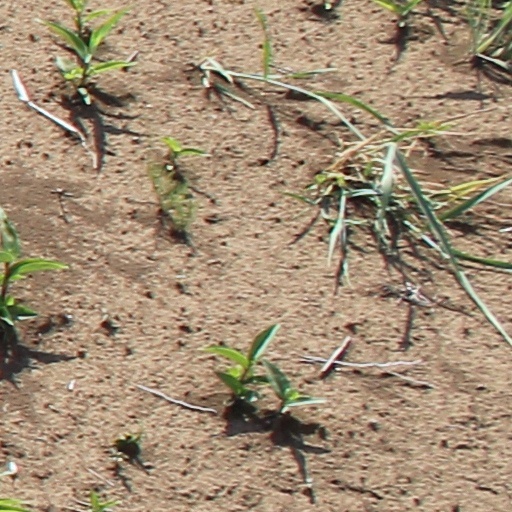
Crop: wheat